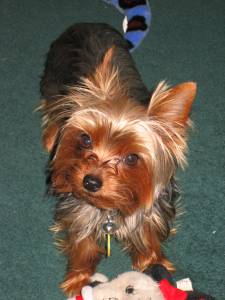
Animal: dog
Breed: yorkshire_terrier